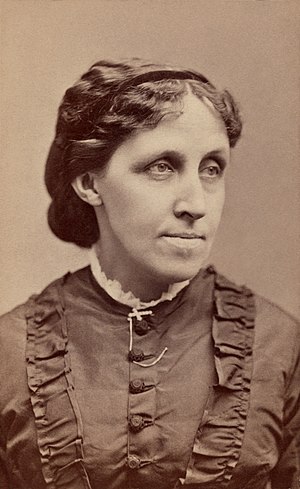
Louisa May Alcott
Louisa May Alcott var en amerikansk forfatter, bedst kendt for romanen Little Women.